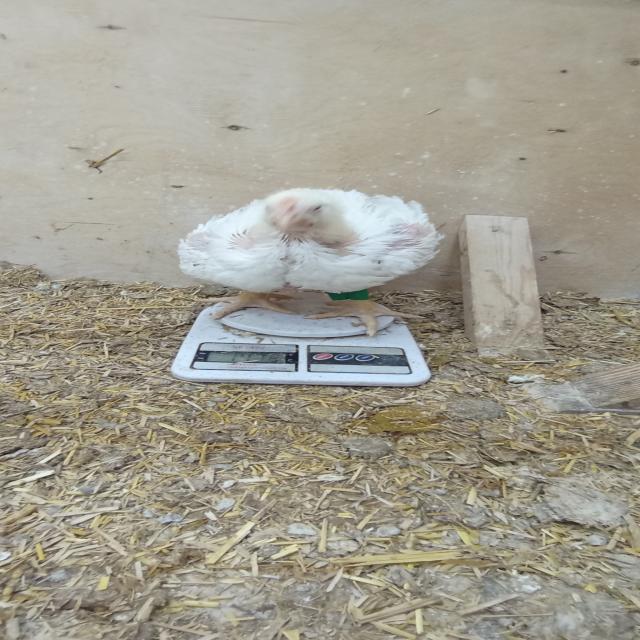
Weight: 1480 g